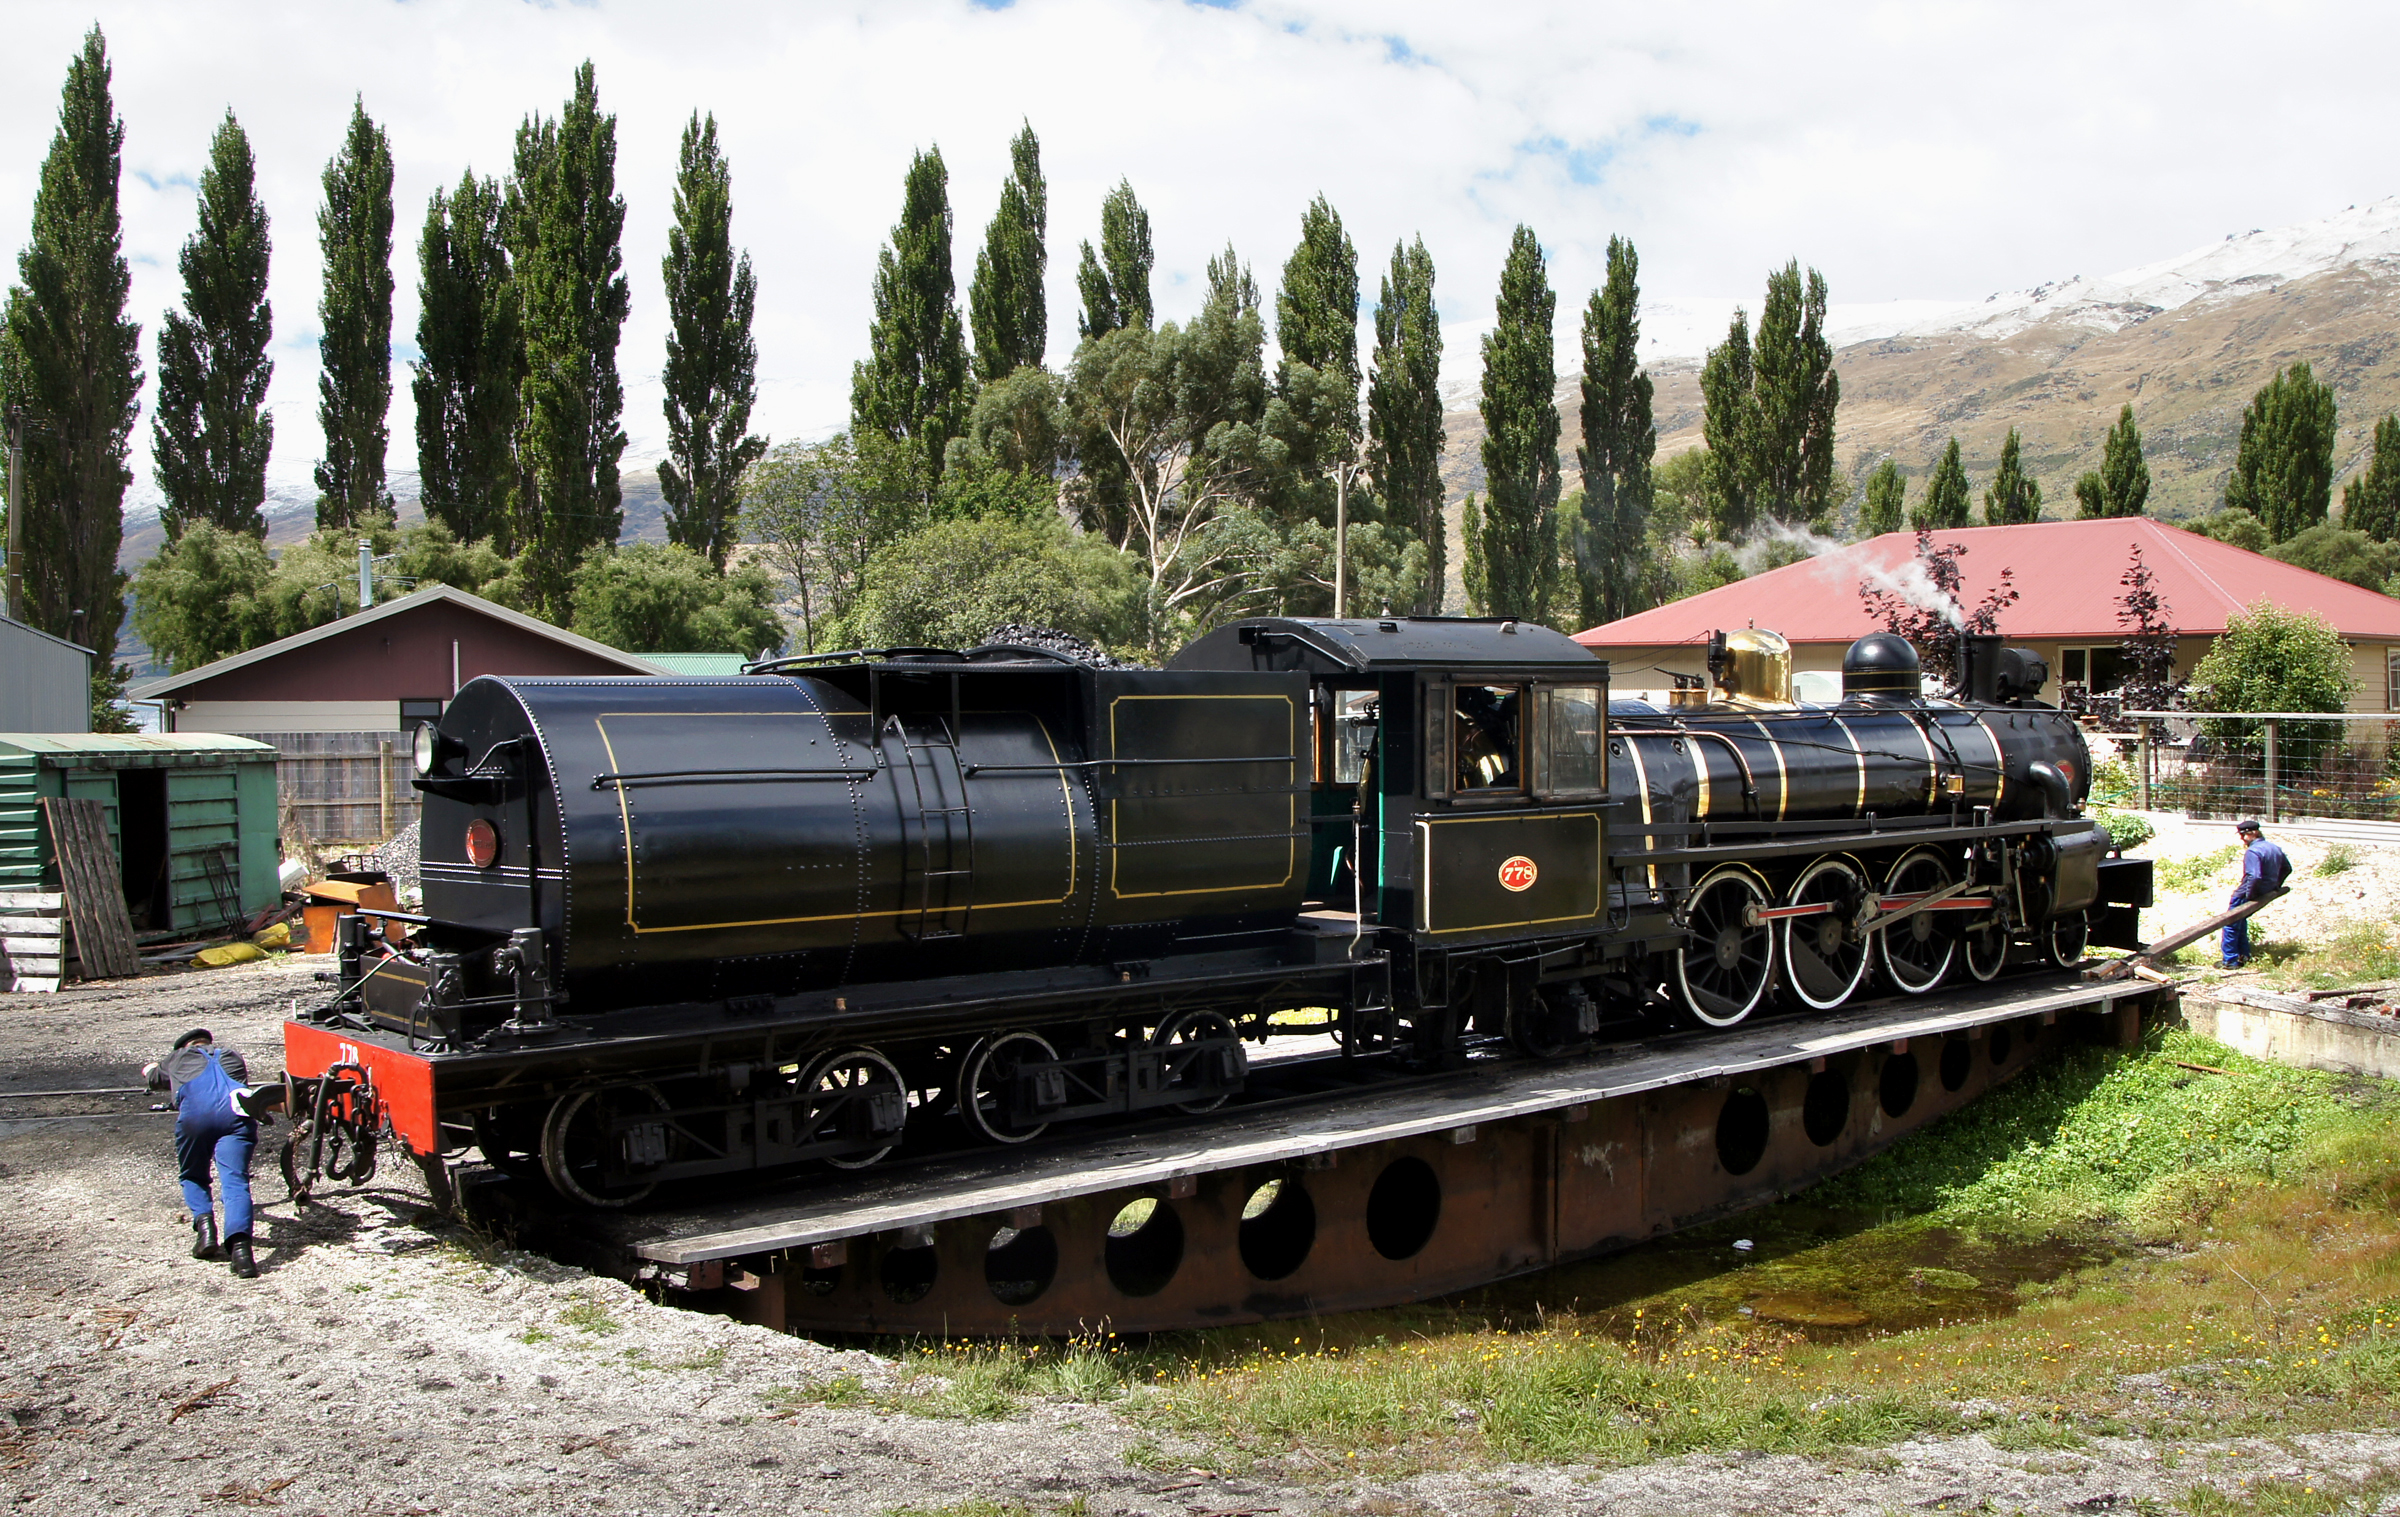
turntable, track, train, transport, vehicle, locomotive, steam engine, trains, railways, kingstonflyer, rail transport, land vehicle, rolling stock, railroad car, passenger car